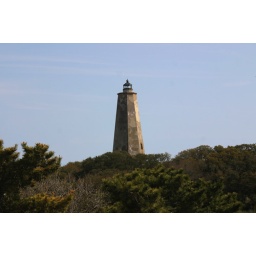
The old lighthouse above the trees on Bald Head Island, North Carolina